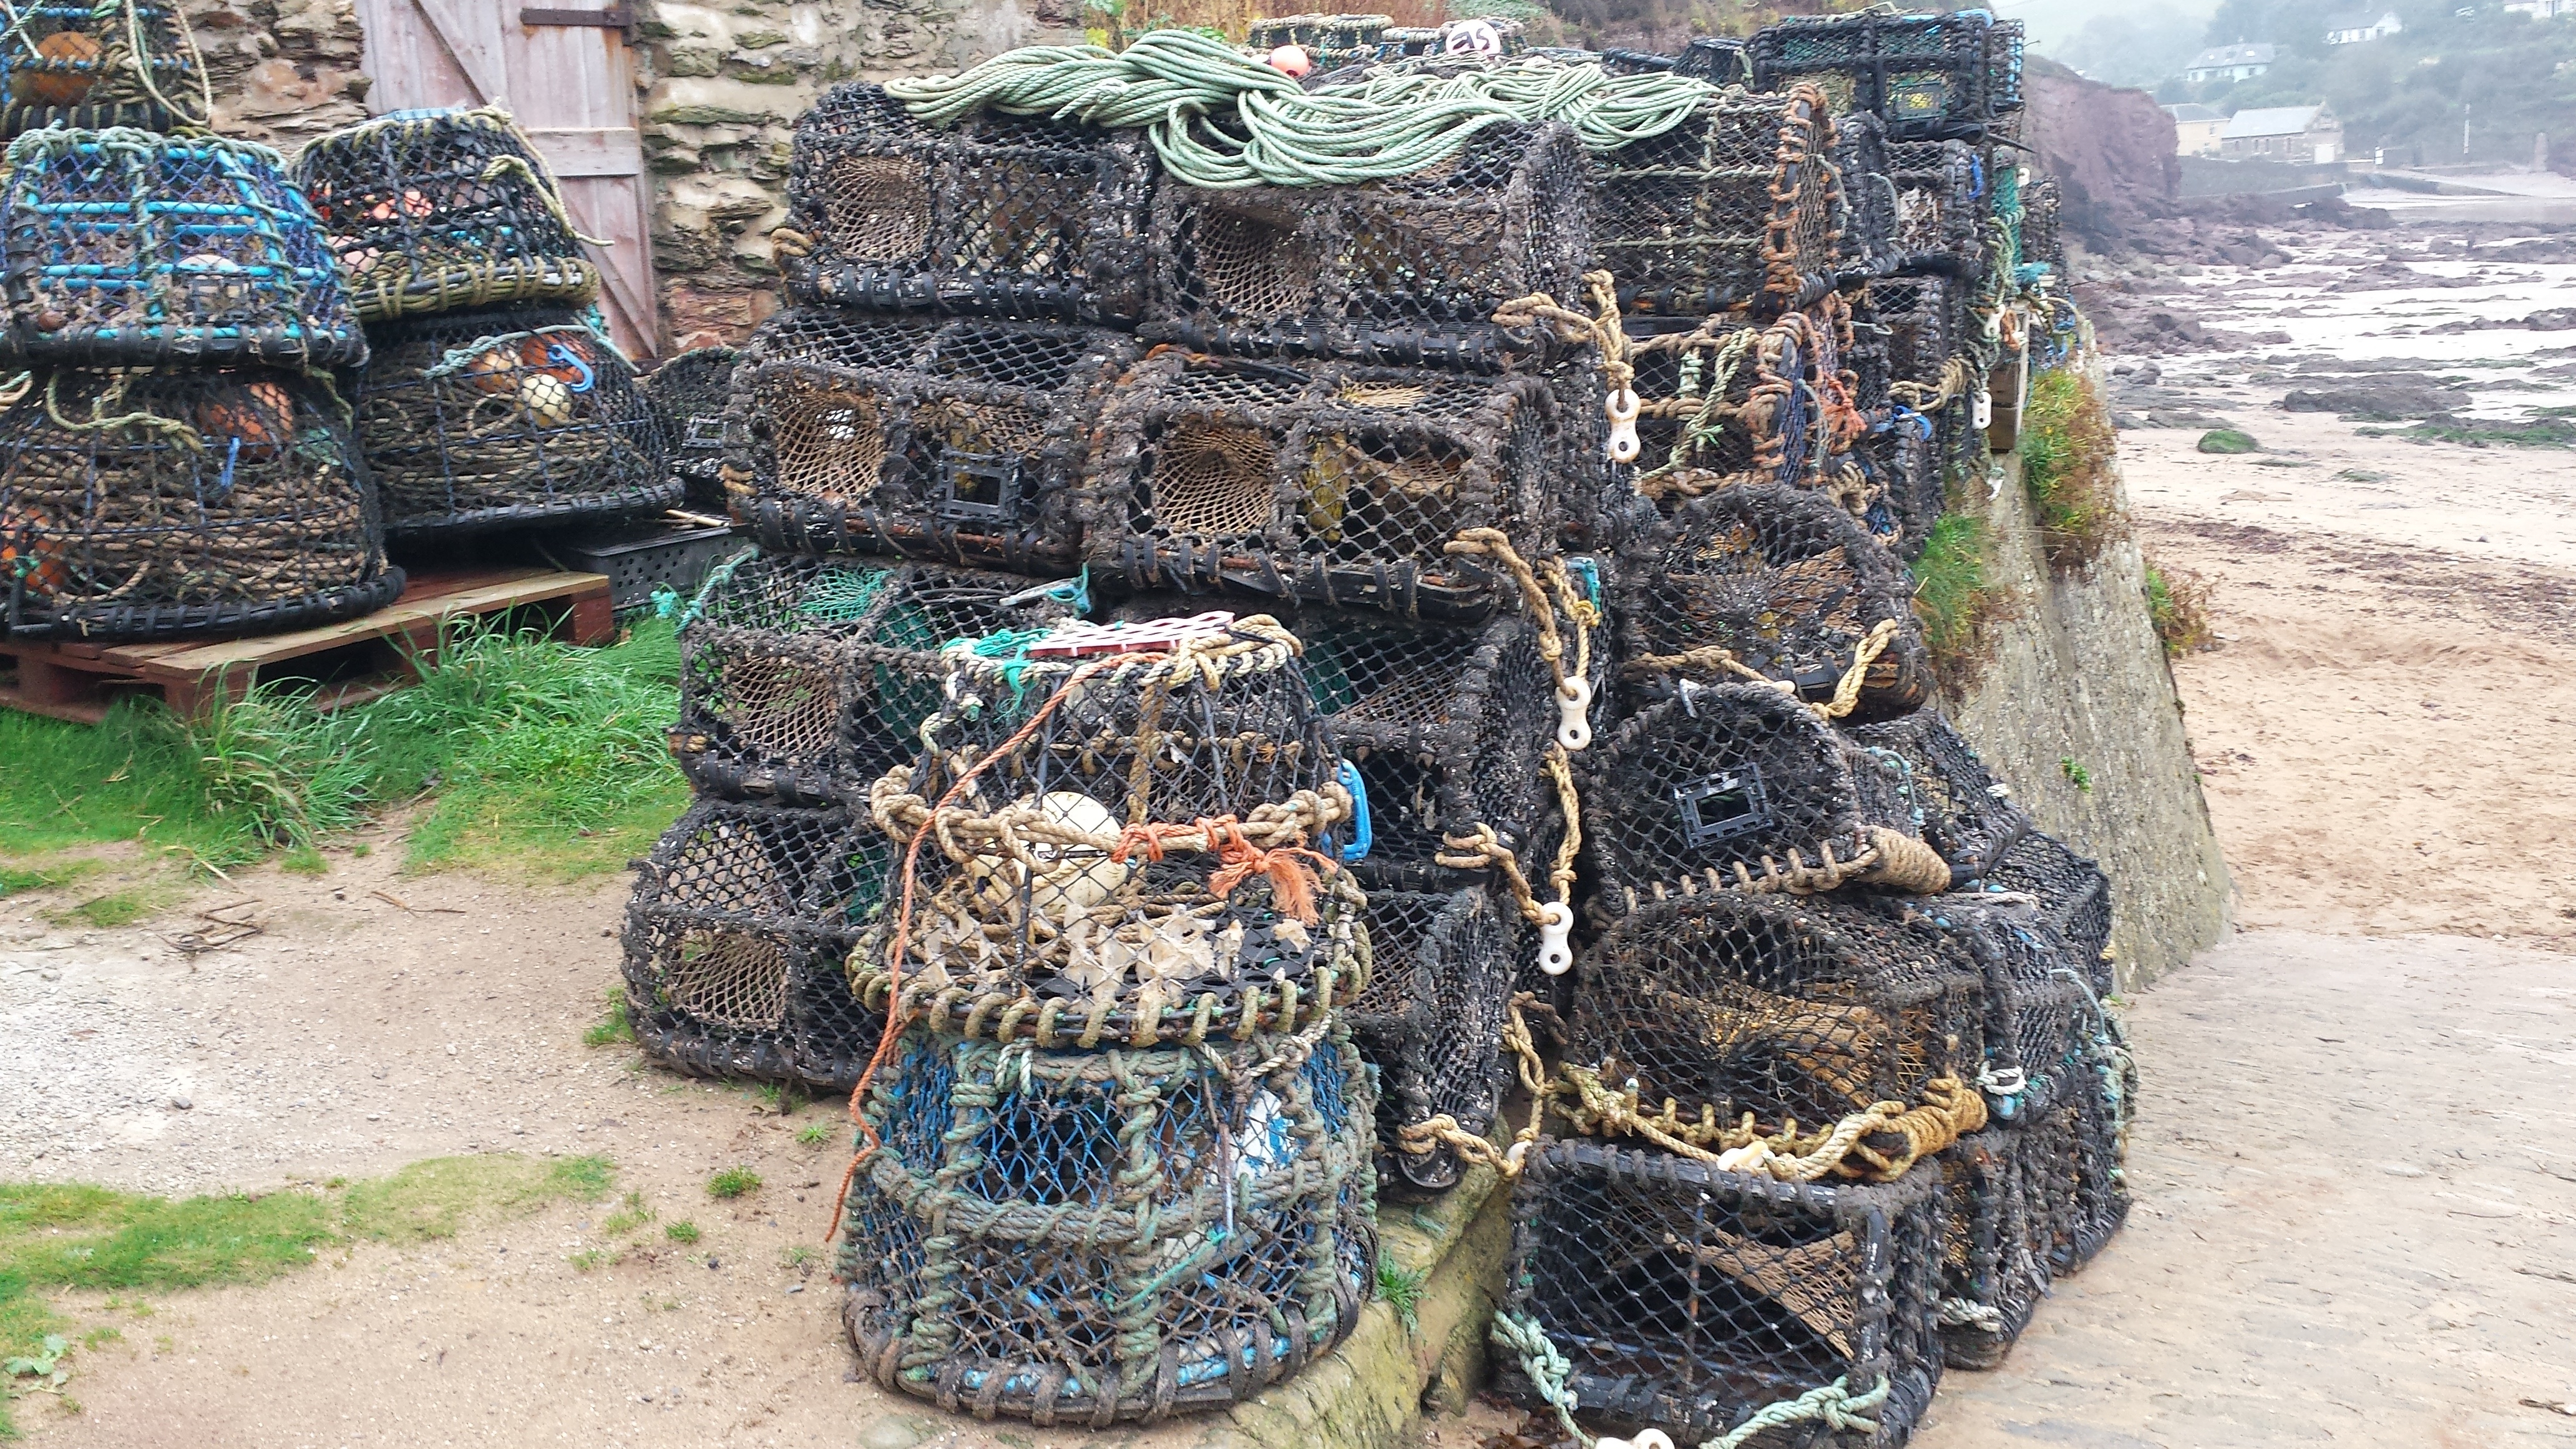
fishing, reptile, crab, scrap, crab pots